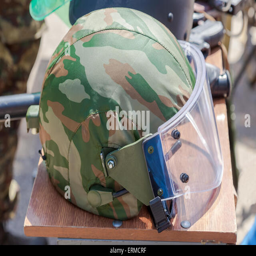
helmet of the russian special forces